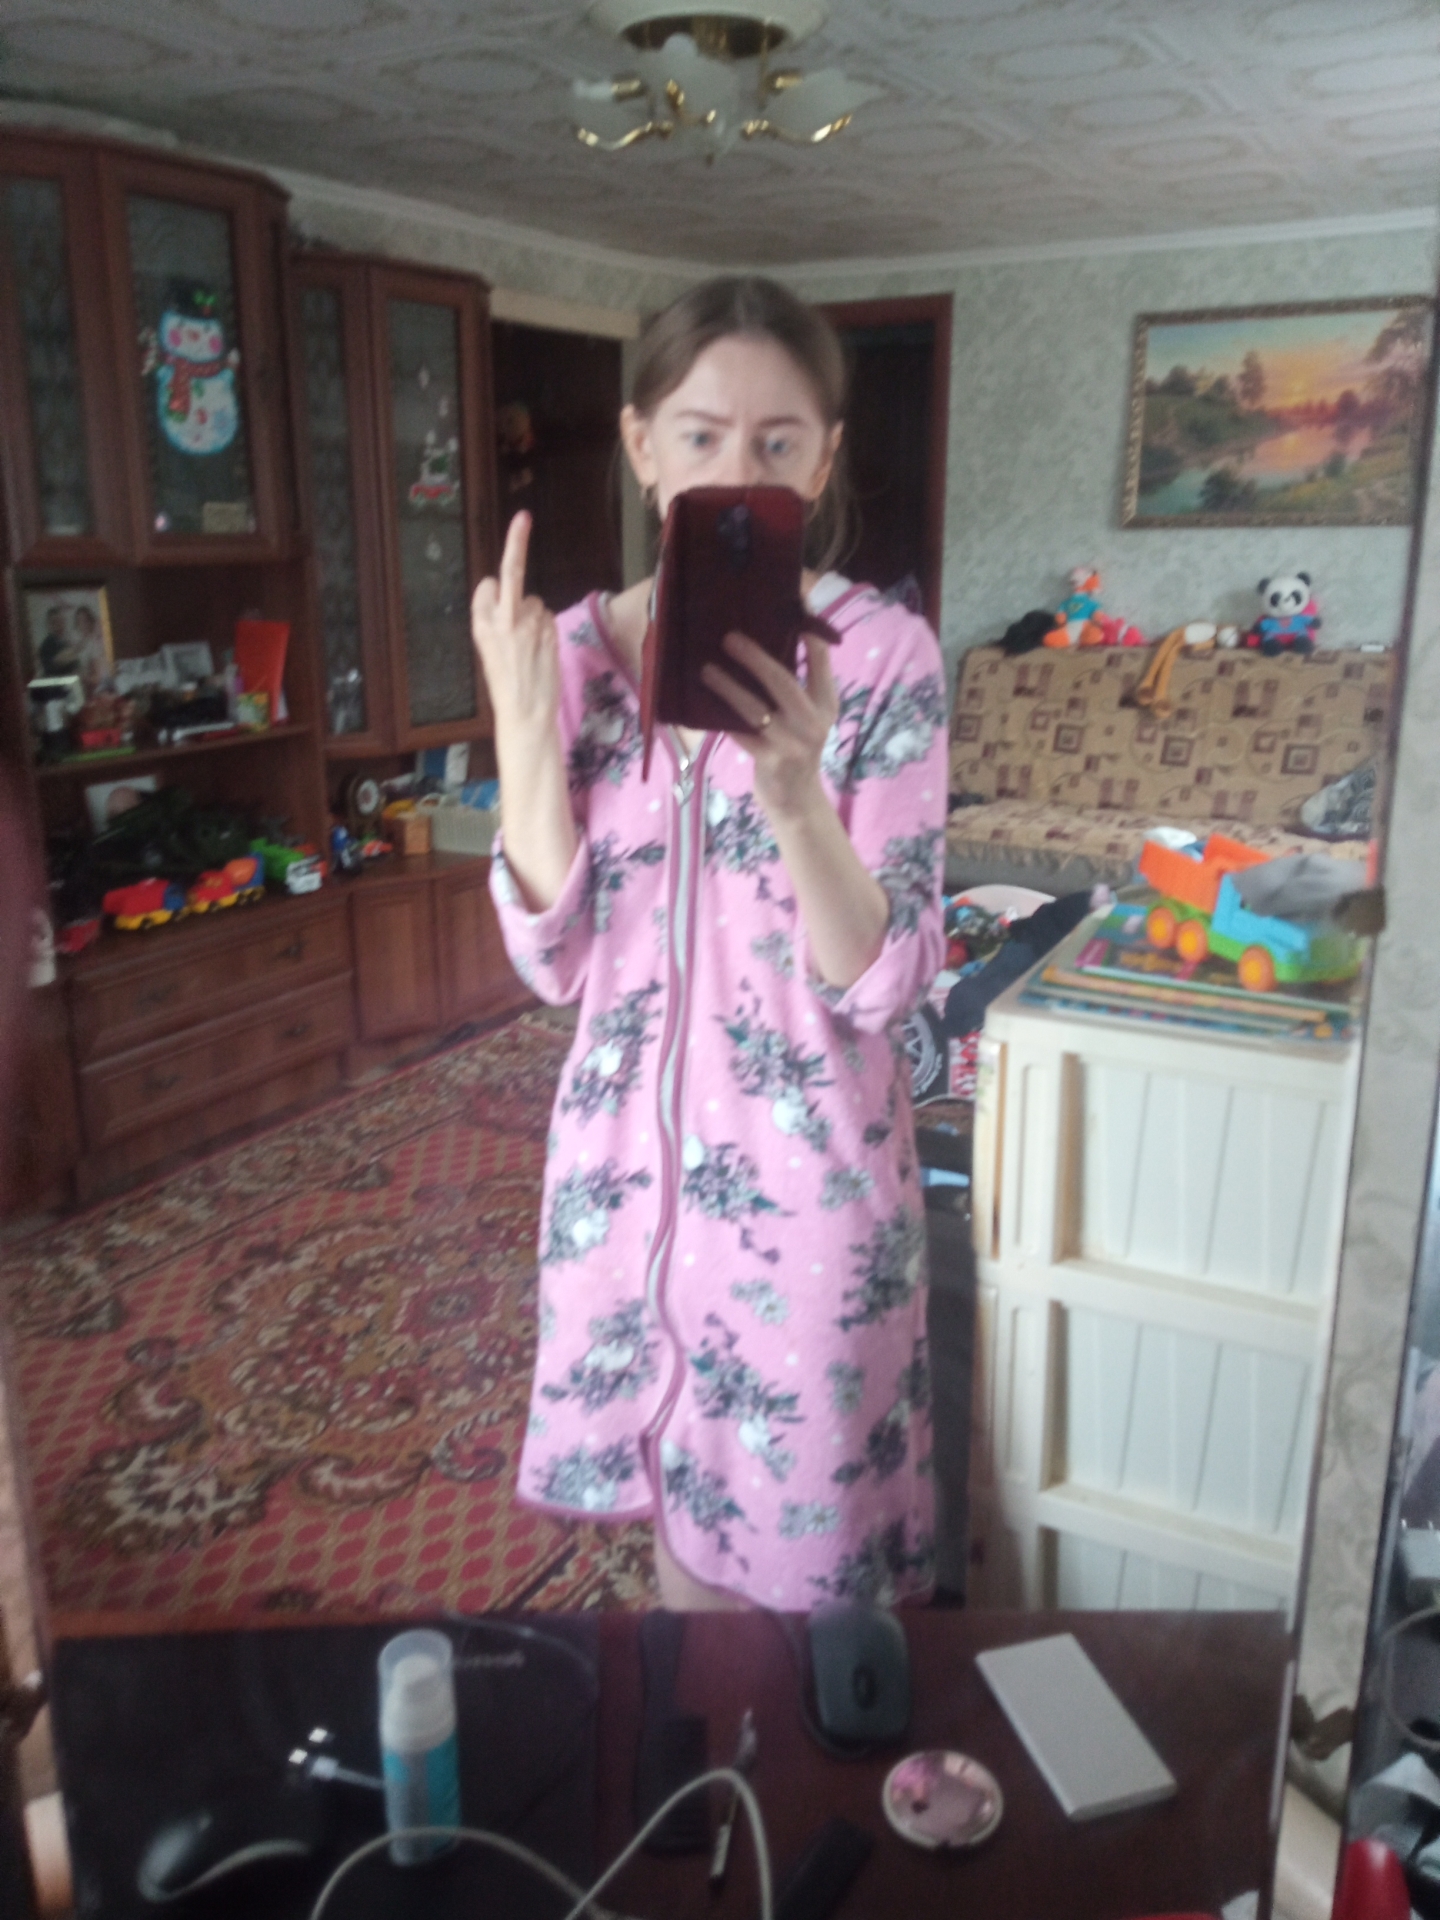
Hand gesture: middle_finger